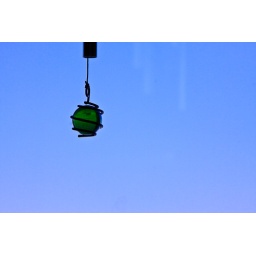
Little glass bauble in my mother-in-laws kitchen window.